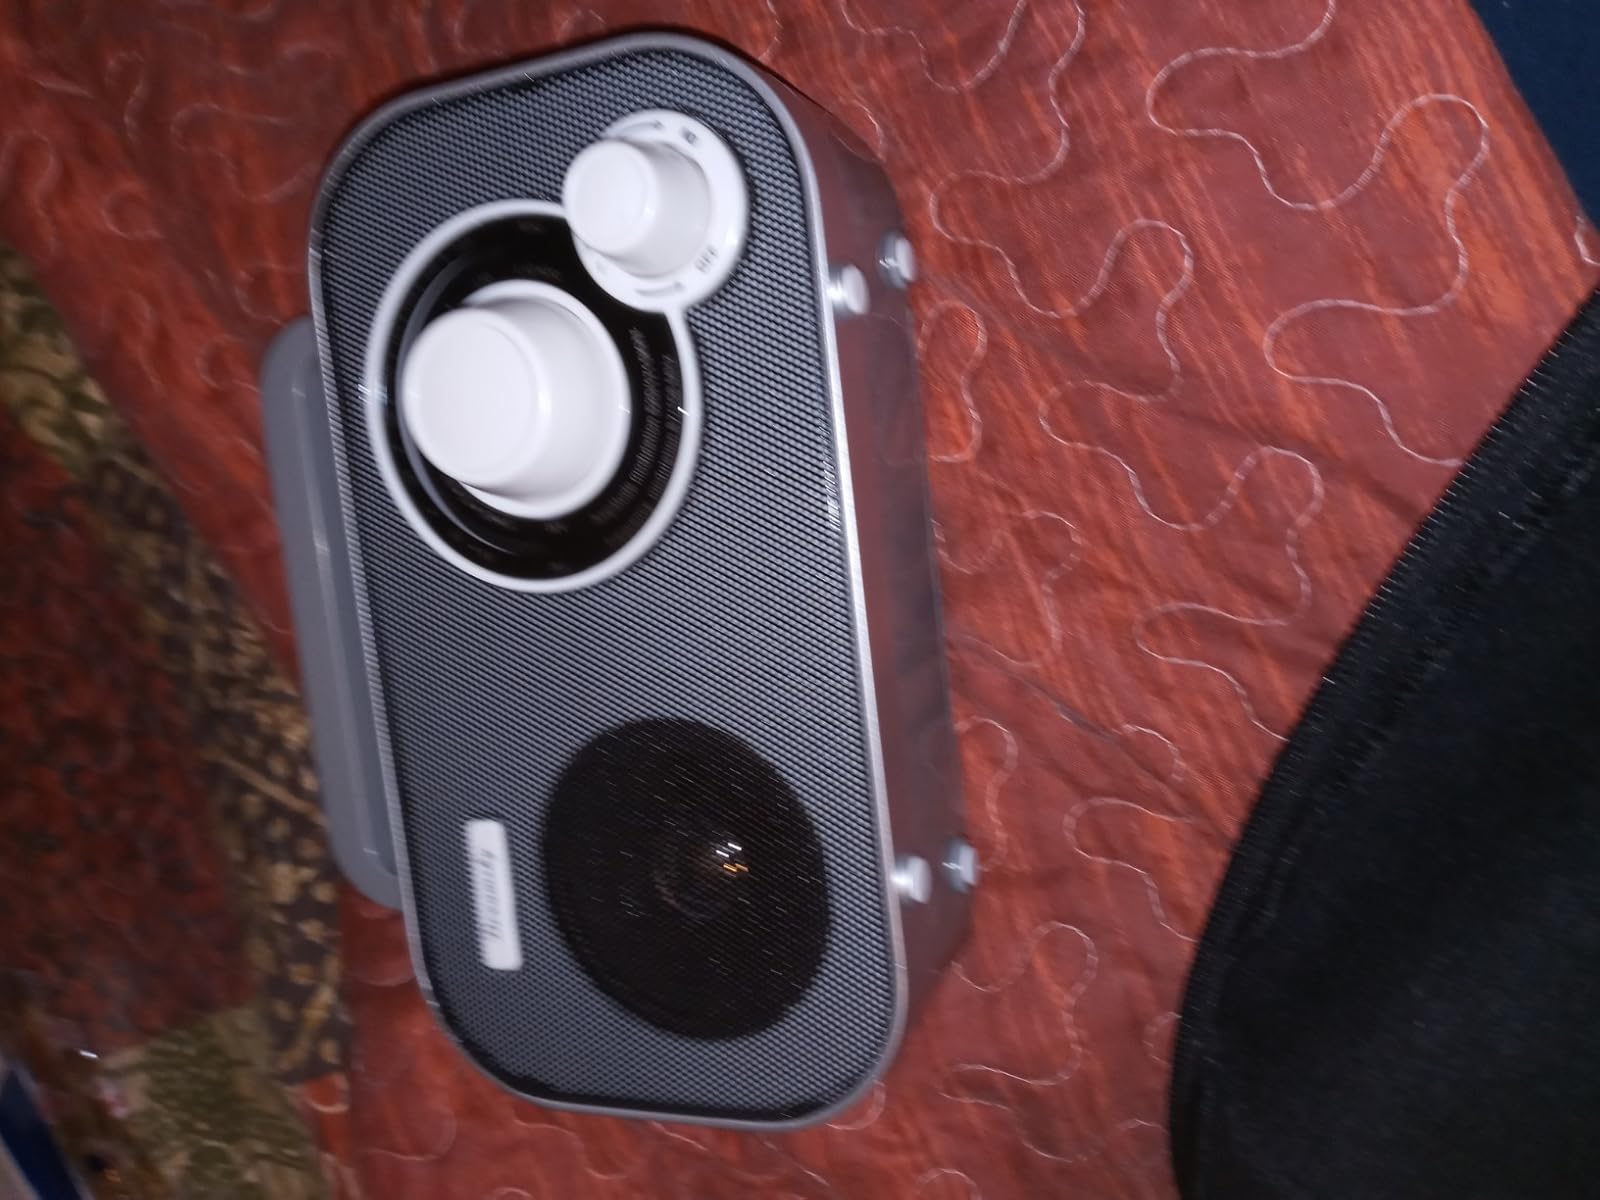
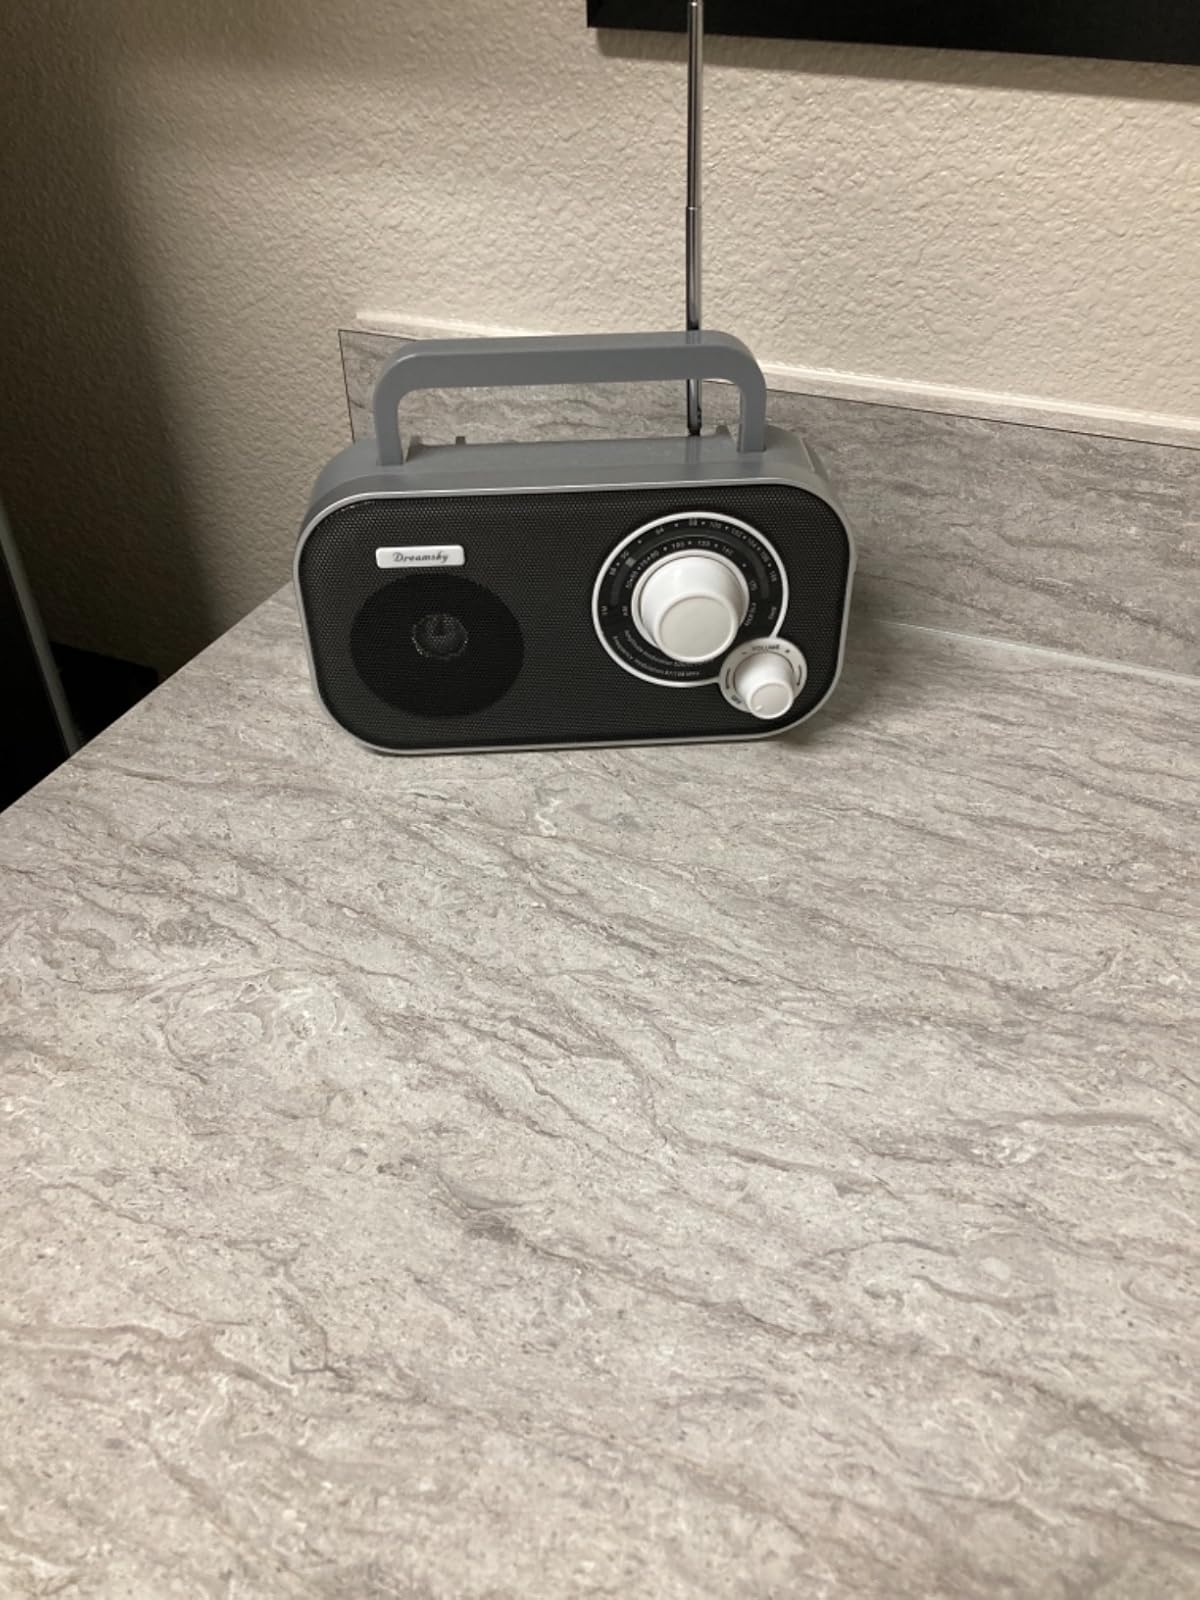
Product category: radio
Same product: yes